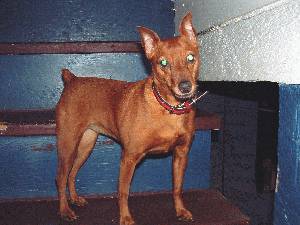
Animal: dog
Breed: miniature_pinscher